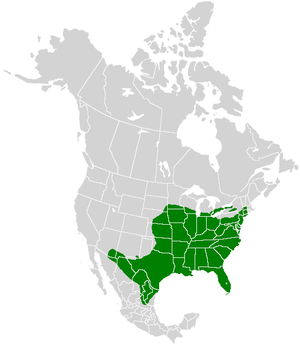
Asterocampa clyton est un insecte lépidoptère de la famille des Nymphalidae, de la sous-famille des Apaturinae et du genre Asterocampa.